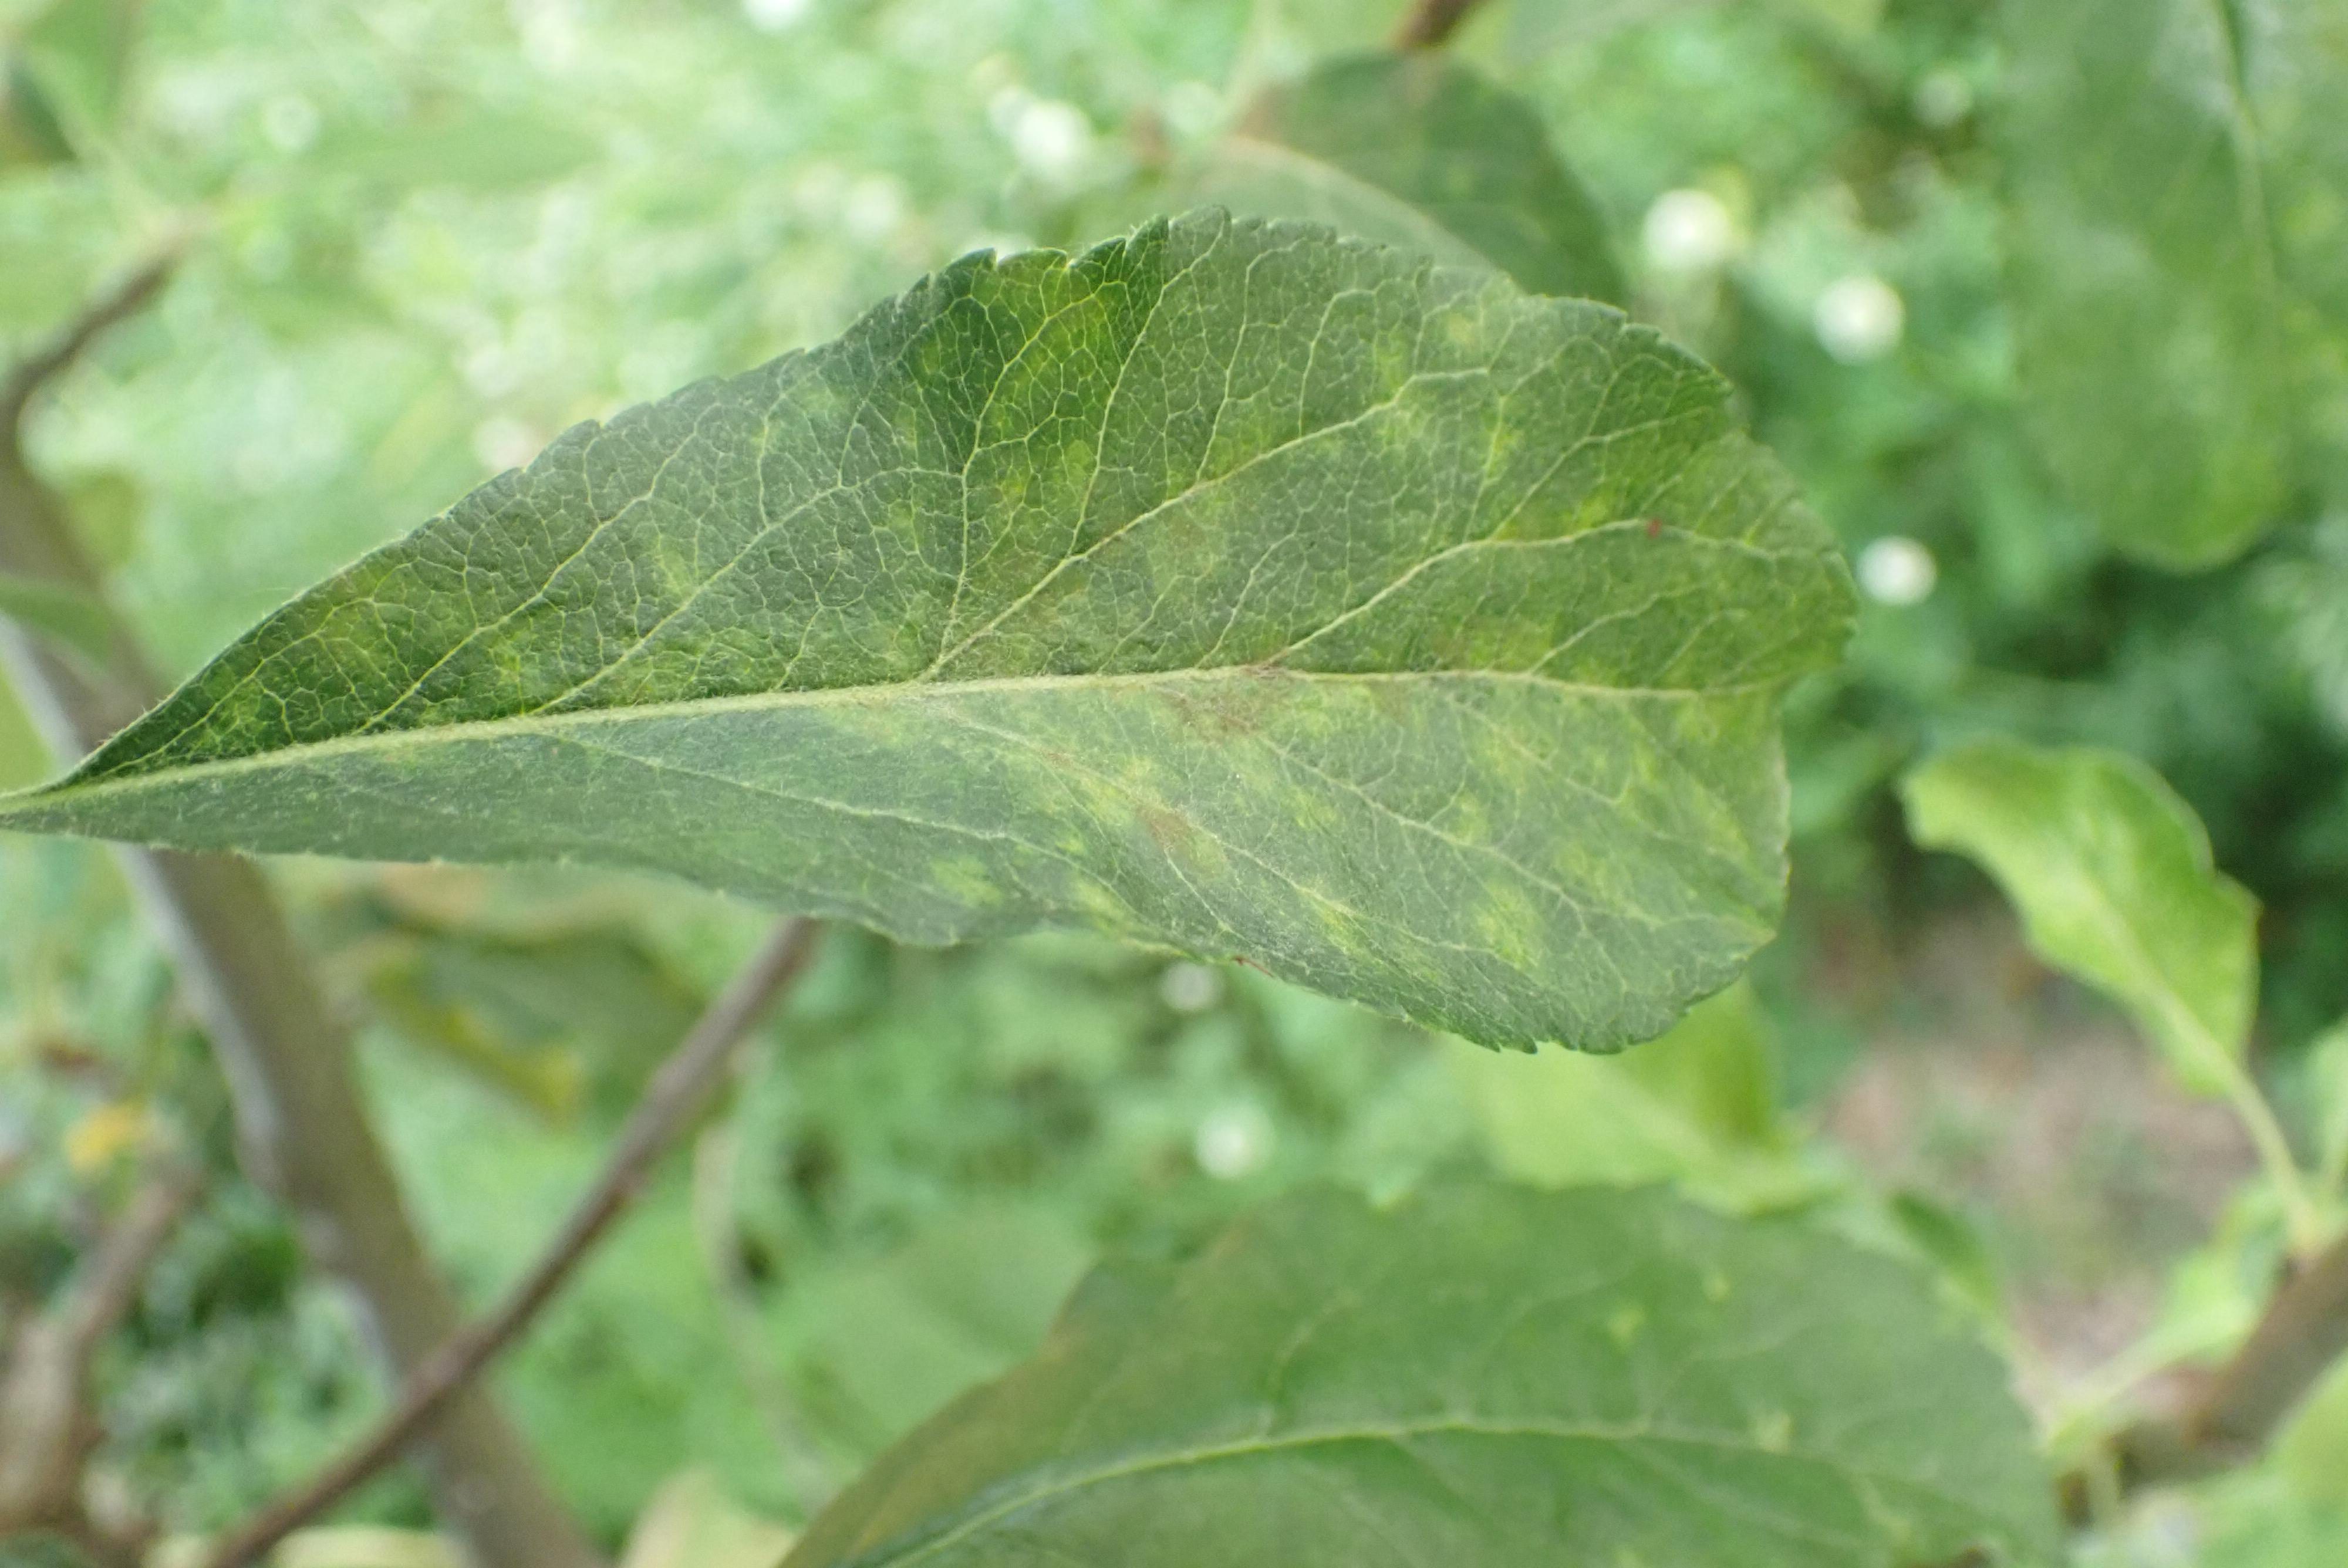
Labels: scab